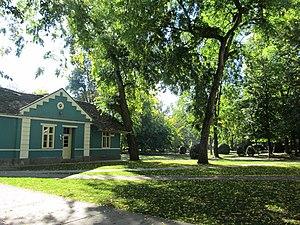
Le château Damaskin à Hajdučica est situé à Hajdučica, dans la province de Voïvodine, dans la municipalité de Plandište et dans le district du Banat méridional, en Serbie. Il est inscrit sur la liste des monuments culturels de grande importance de la République de Serbie.